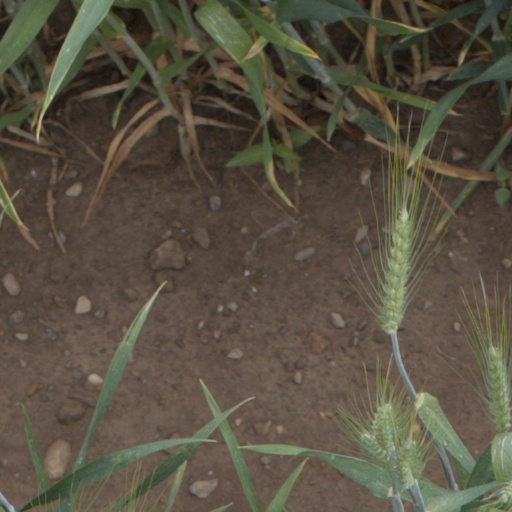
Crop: wheat